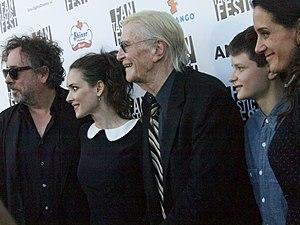
Frankenweenie est le 124ᵉ long-métrage d'animation des studios Disney. Réalisé par Tim Burton est sorti en 2012, il s'agit de l'adaptation en version longue de Frankenweenie, un court-métrage réalisé par Burton en 1984.